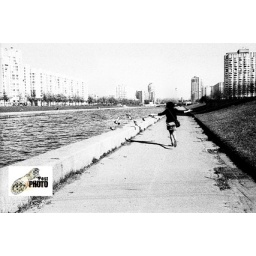
| Lo-Lo for birds in the sky |